Afzal Khan (general)

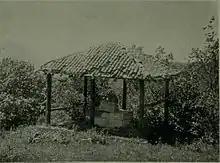
Afzal Khan's tomb at Pratapgad

Afzal Khan's head was presented before the goddess Bhavani and Shivaji's mother Jijabai as a trophy, and later buried under the "Abdullah Tower" at Pratapgad. The rest of Afzal Khan's body was buried in Javli.